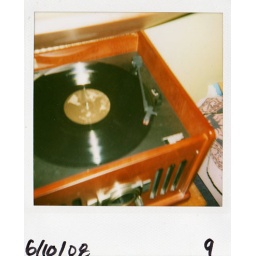
You can hang me in a bottle like a cat. Let the crows pick me clean but for my hat